Bananaquit

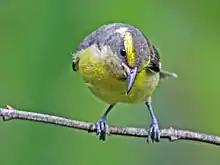
Juvenile bananaquits are duller than adults and may have yellow eyebrows and throat

The bananaquit is a small bird, although there is some degree of size variation across the various subspecies. Length can range from . Weight ranges from .